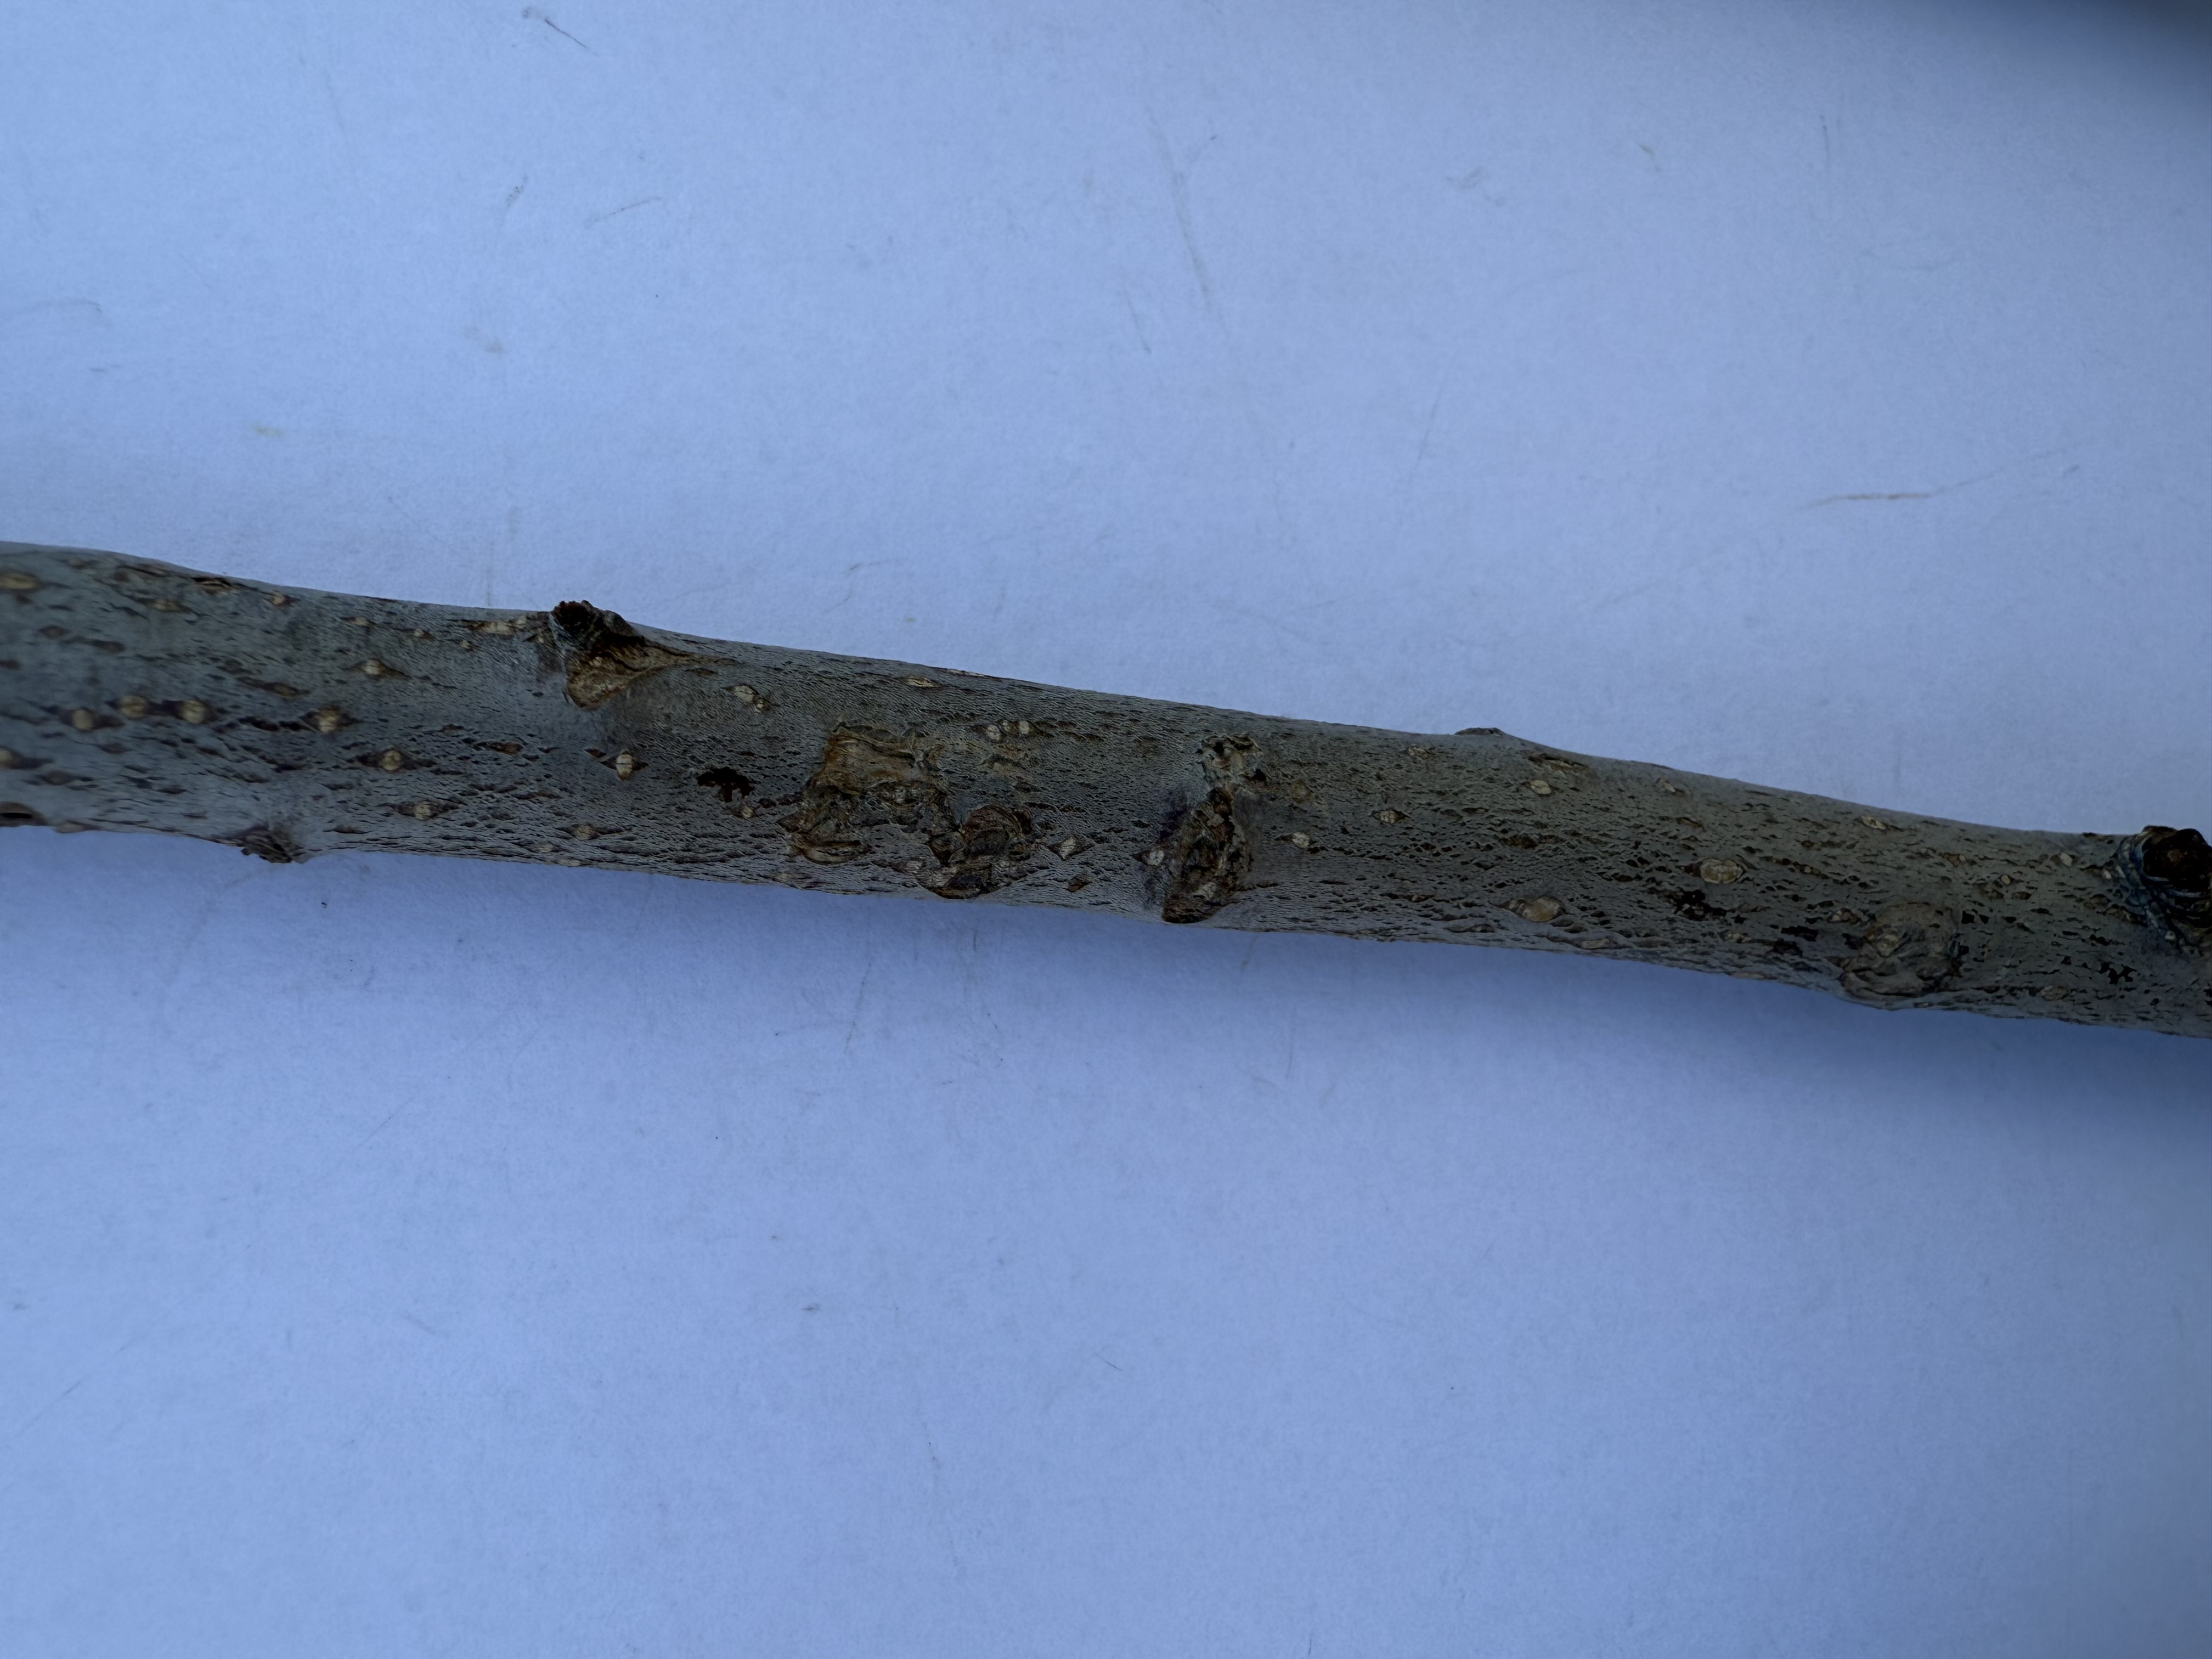
Variety: Starking Apple